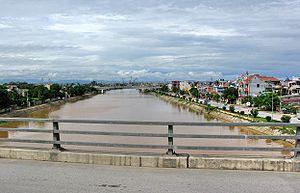
Le Viêt Nam, Viet Nam, Vietnam ou Viêtnam, en forme longue la république socialiste du Viêt Nam, est un pays d'Asie du Sud-Est situé à l'est de la péninsule indochinoise. Il partage ses frontières avec la Chine au nord, le Laos au nord-ouest et le Cambodge au sud-ouest. Sa capitale est Hanoï. La langue officielle est le vietnamien et la monnaie le dong. C'est un État communiste à parti unique, dirigé par le Parti communiste vietnamien depuis 1975.